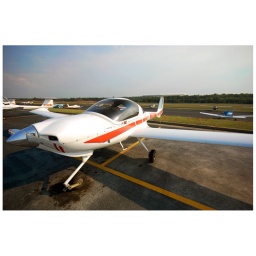
Uncle's other plane that I train in occasionally.